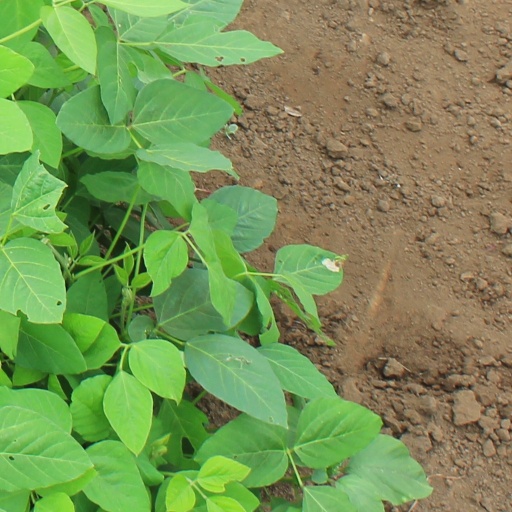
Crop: soybean